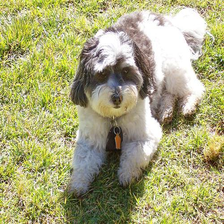
Species: dog
Breed: havanese